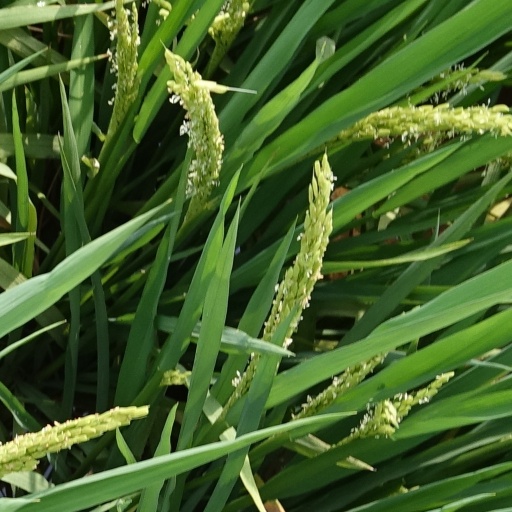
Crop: rice